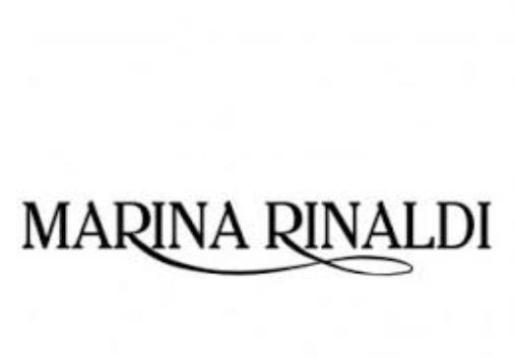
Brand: marina rinaldi
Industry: Clothes